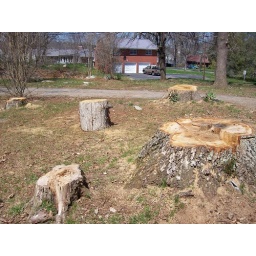
With the trees cut down on the right side of the driveway, the shade to park my car under has disappeared. :(